Mortonhall

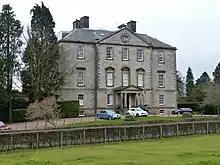
Mortonhall House

The area was the estate of Mortonhall House, a fine country mansion house of 1769, with an exceptional interior. It is thought to be designed by the Edinburgh architect, John Baxter, with interior work added by Thomas Bonnar.